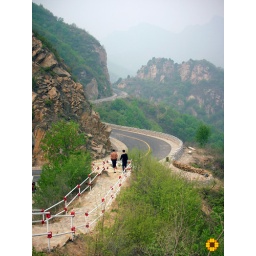
road in the mountain